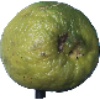
Label: limes